Karl Landauer

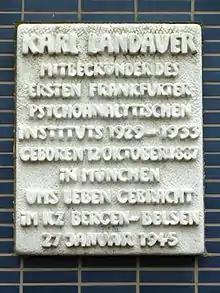
Memorial plaque for Karl Landauer on the façade of the Sigmund Freud Institute

Landauer was born in 1887 into a Jewish banking family in Munich. At the age of 13 his father died. As the only son he took over the religious duties as the head of the family. After graduating from the Munich in 1906, he completed a medical degree (in Freiburg and in Berlin) and undertook training as a specialist in neuropathy at the Munich University Hospital led by Emil Kraepelin. In 1912 he went to Vienna to complete analytic training with Freud and to practice at the psychiatric clinic of Wagner-Jauregg. He dealt mainly with psychosis and the issues of narcissism and made significant contributions to the psychoanalysis of affect formation.